Maubuisson Abbey

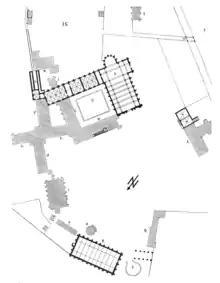
Plan of the abbey, from the "Dictionnaire raisonné de l’architecture française" by Eugène Viollet-le-Duc (1856).In grey, buildings partially or wholly demolished.

At the start of the 16th century, under the auspices of Abbess Antoinette de Dinteville (1482 – 1523), new wings were constructed and the abbey numbered 120 nuns. However, it was a trying time as the French Wars of Religion progressed: at least twice, in 1566 and 1588, the abbey and its associated land and buildings were ransacked by Protestant troops.